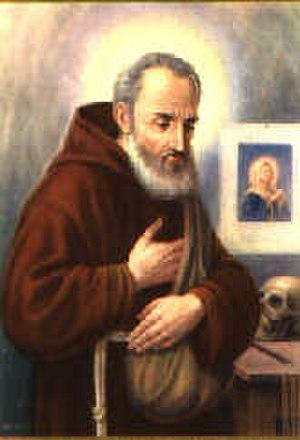
Félix de Nicosie est un frère lai capucin reconnu saint par l'Église catholique et fêté le 31 mai.
Cette liste de saints concerne les saints et les bienheureux, reconnus comme tels par l'Église catholique, ayant vécu au XVIIIᵉ siècle.